Otpor

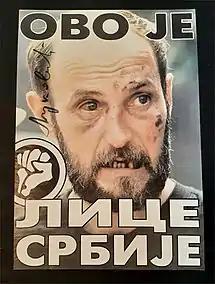
Požarevac-based Otpor member Radojko Luković became a "cause célèbre" after his severe beating and disappearance in 2000

Otpor next managed to bring opposition parties together and mobilize the population of Serbia against Milošević. It stressed the importance of mobilizing the population to vote, but also promoted "individual resistance" (i.e. nonviolent methods of civic disobedience in order to counter possible electoral fraud). This strategy was slowly embraced by the opposition parties in the months to come.